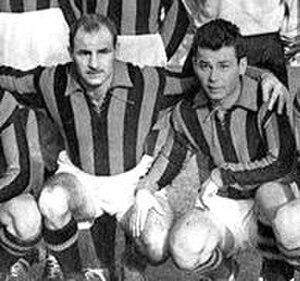
Just Fontaine, né le 18 août 1933 à Marrakech dans le Protectorat français du Maroc, est un joueur international, entraîneur de football et entrepreneur français.